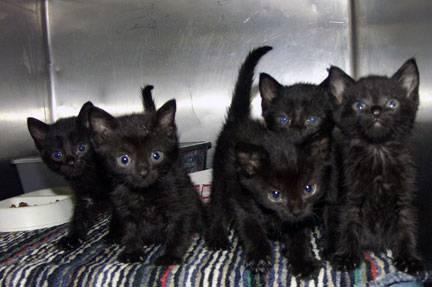
cat